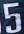
Number: 5